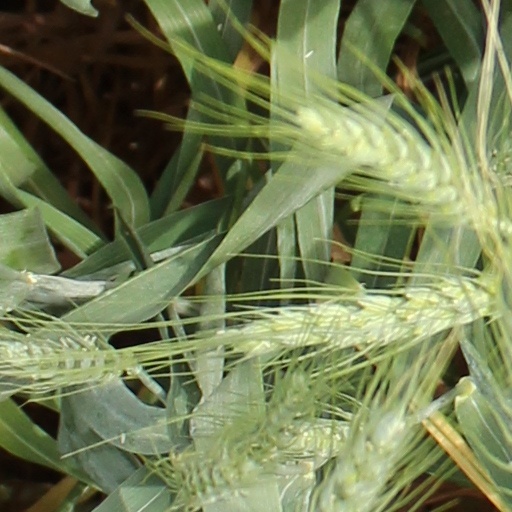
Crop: wheat